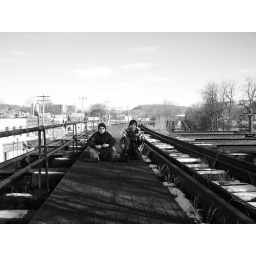
On Top of an old railroad bridge running parallel with Freeport road in Aspinwall Pa.